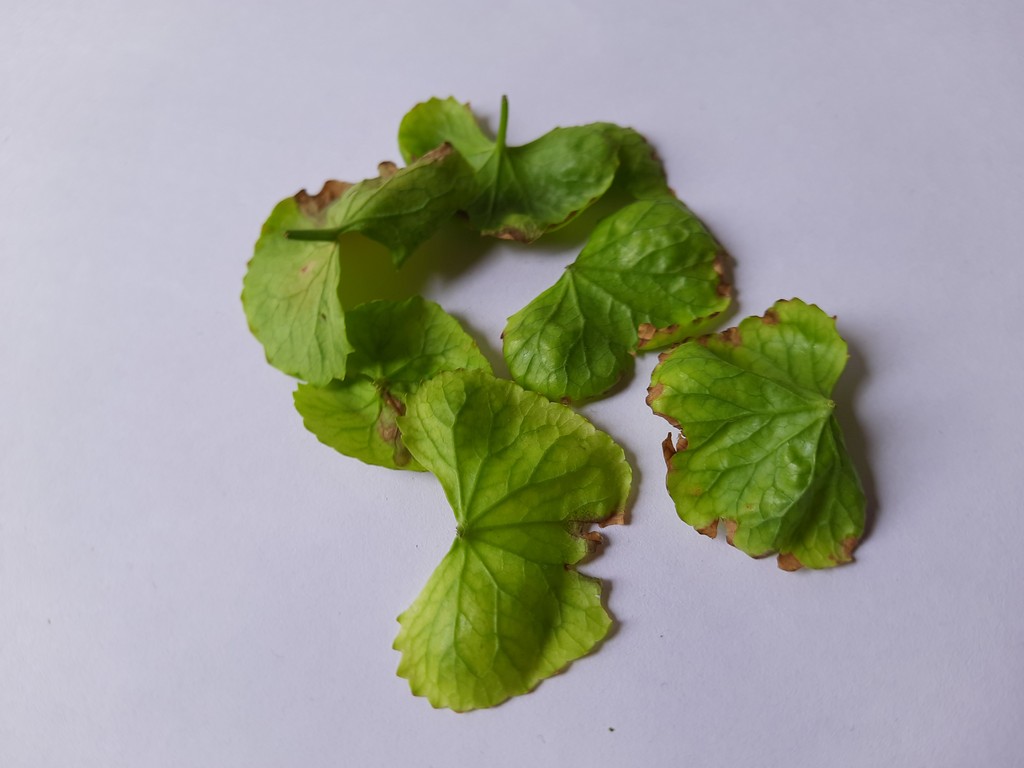
Label: Unhealthy